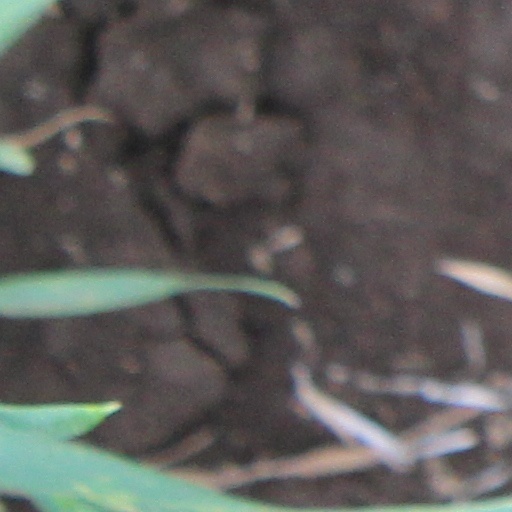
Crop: wheat